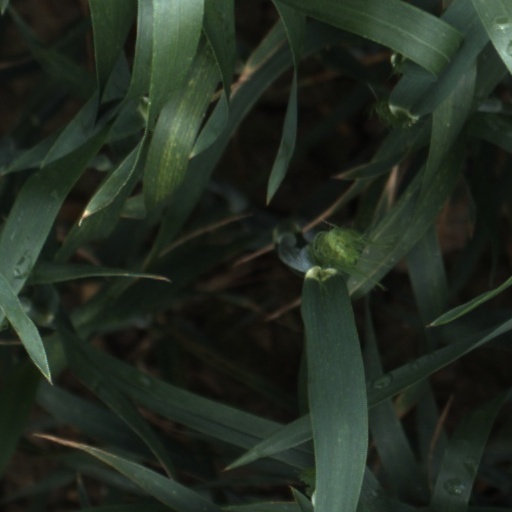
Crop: wheat